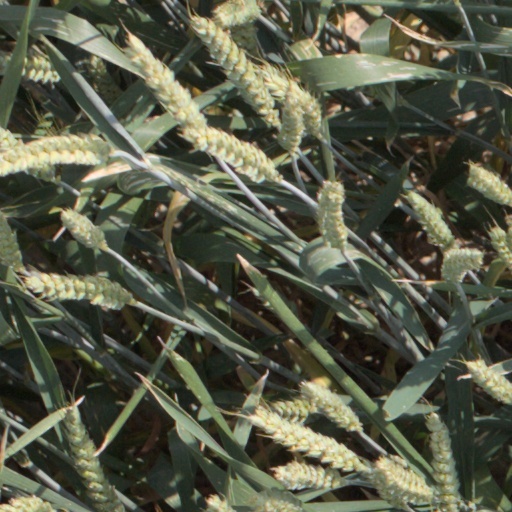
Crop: wheat